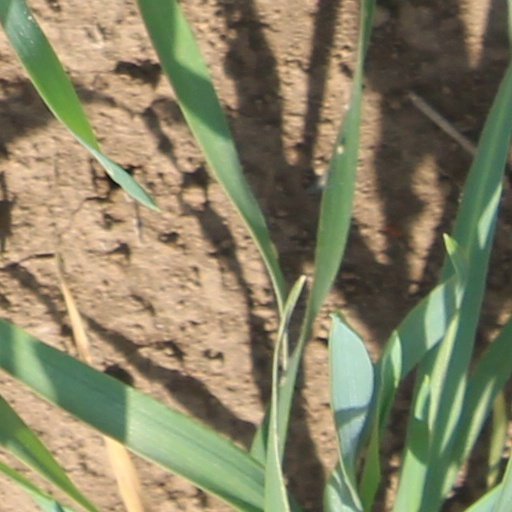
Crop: wheat